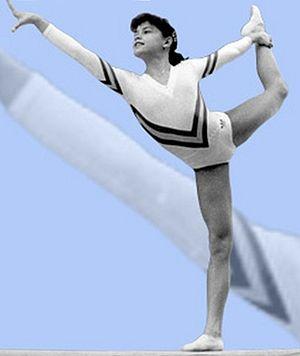
Simona Păucă, née le 19 septembre 1969 à Azuga dans le județ de Prahova est une ancienne gymnaste roumaine. Elle est notamment double médaille d'or et médaillée de bronze aux jeux olympiques de Los Angeles en 1984.